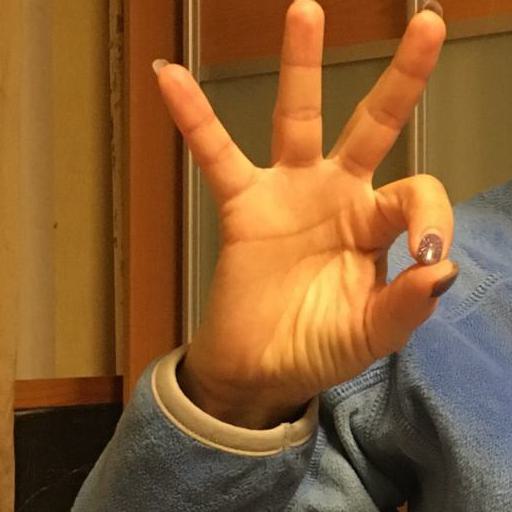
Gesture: ok